Roberto Mancini

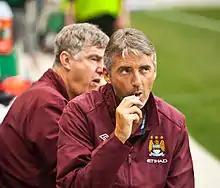
Mancini in 2010

At Manchester City, Mancini had inherited a team from Mark Hughes, which while showing great prolificity and potential in front of goal, had an insecure defence. Intensively coaching his defence enabled him to get his tenure at City off to a positive start. In Inter's 2007–08 Serie A-winning season, Inter Milan conceded the fewest goals in the league with 26, 11 fewer than Juventus and Roma, and at City, his team gradually garnered a reputation as being well organised defensively and tough to break down. In Mancini's first full season in charge at City, they conceded 33 goals in the Premier League, the fewest along with Chelsea and 18 clean sheets, the highest in the 2010–11 Premier League season.